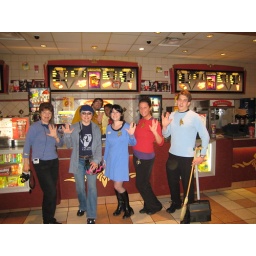
Cinemark showing of Star Trek. That's me (Patricia) in the blue hat (2nd from left). Dan is taking the picture.